Cunila origanoides

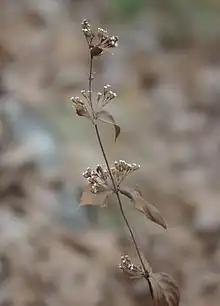
American dittany in December

Small purple or lavender flowers, measuring up to long, appear in clusters of cymes at the end of branches. The flowers are tubular with 4 flared lobes. The 2 stamens and the style are twice as long as the corolla and stick out noticeably.